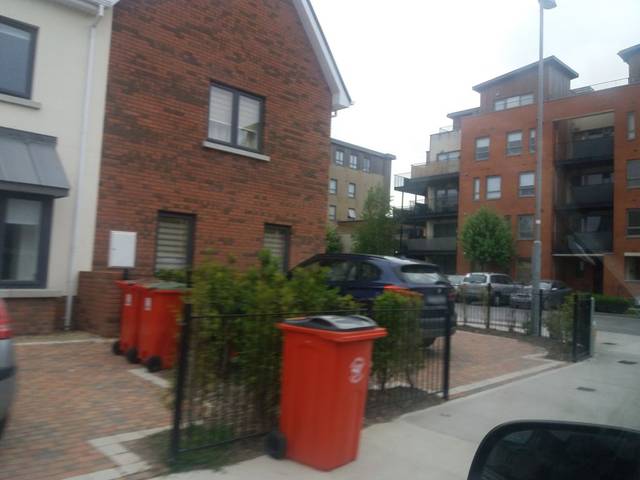
Region: Ireland
Coordinates: 53.407, -6.156